Emasculation

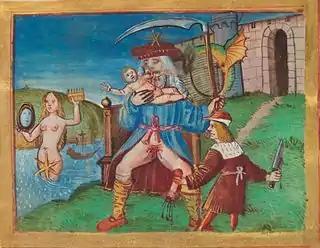

Emasculation is the removal of the external male sex organs, which includes both the penis and the scrotum, the latter of which contains the testicles. It is distinct from castration, where only the testicles are removed. Although the terms are sometimes used interchangeably, the potential medical consequences of emasculation are more extensive due to the complications arising from the removal of the penis. There are a range of religious, cultural, punitive, and personal reasons why someone may choose to emasculate themselves or another person.